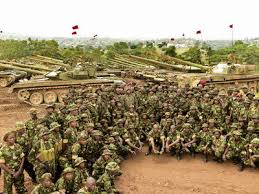
Label: T-90